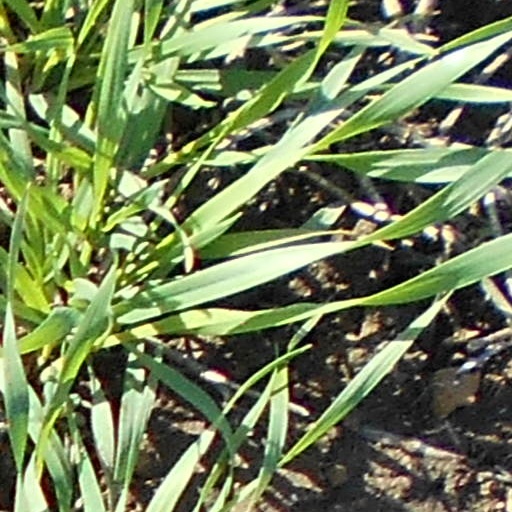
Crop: wheat